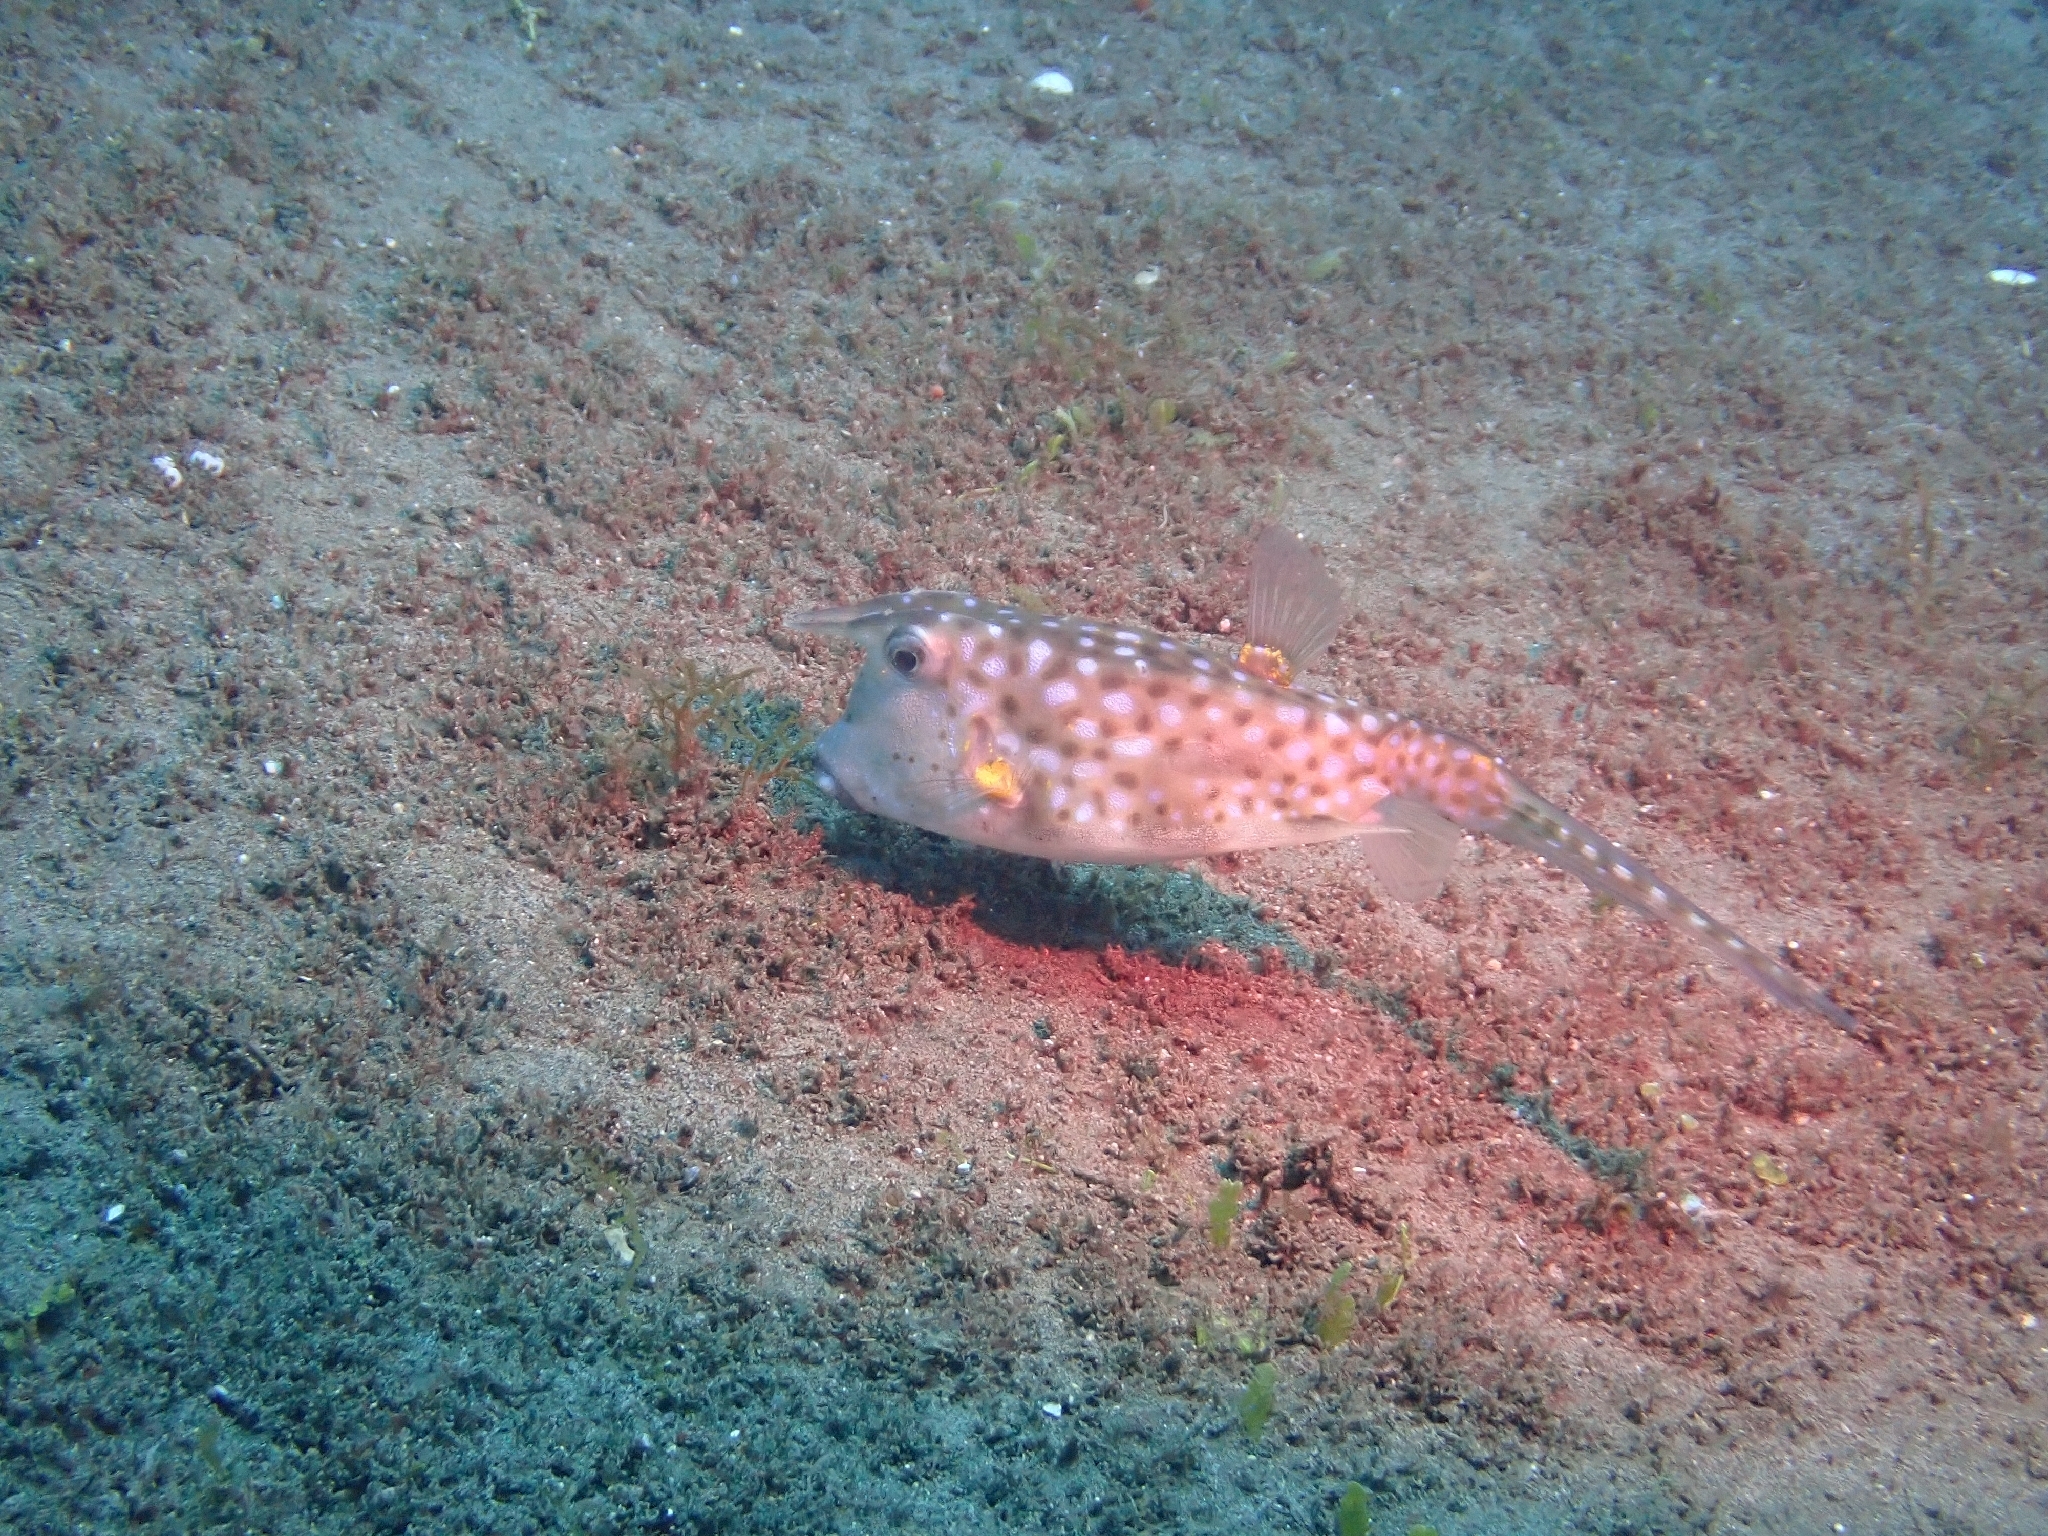
fish (species not among the labelled classes)